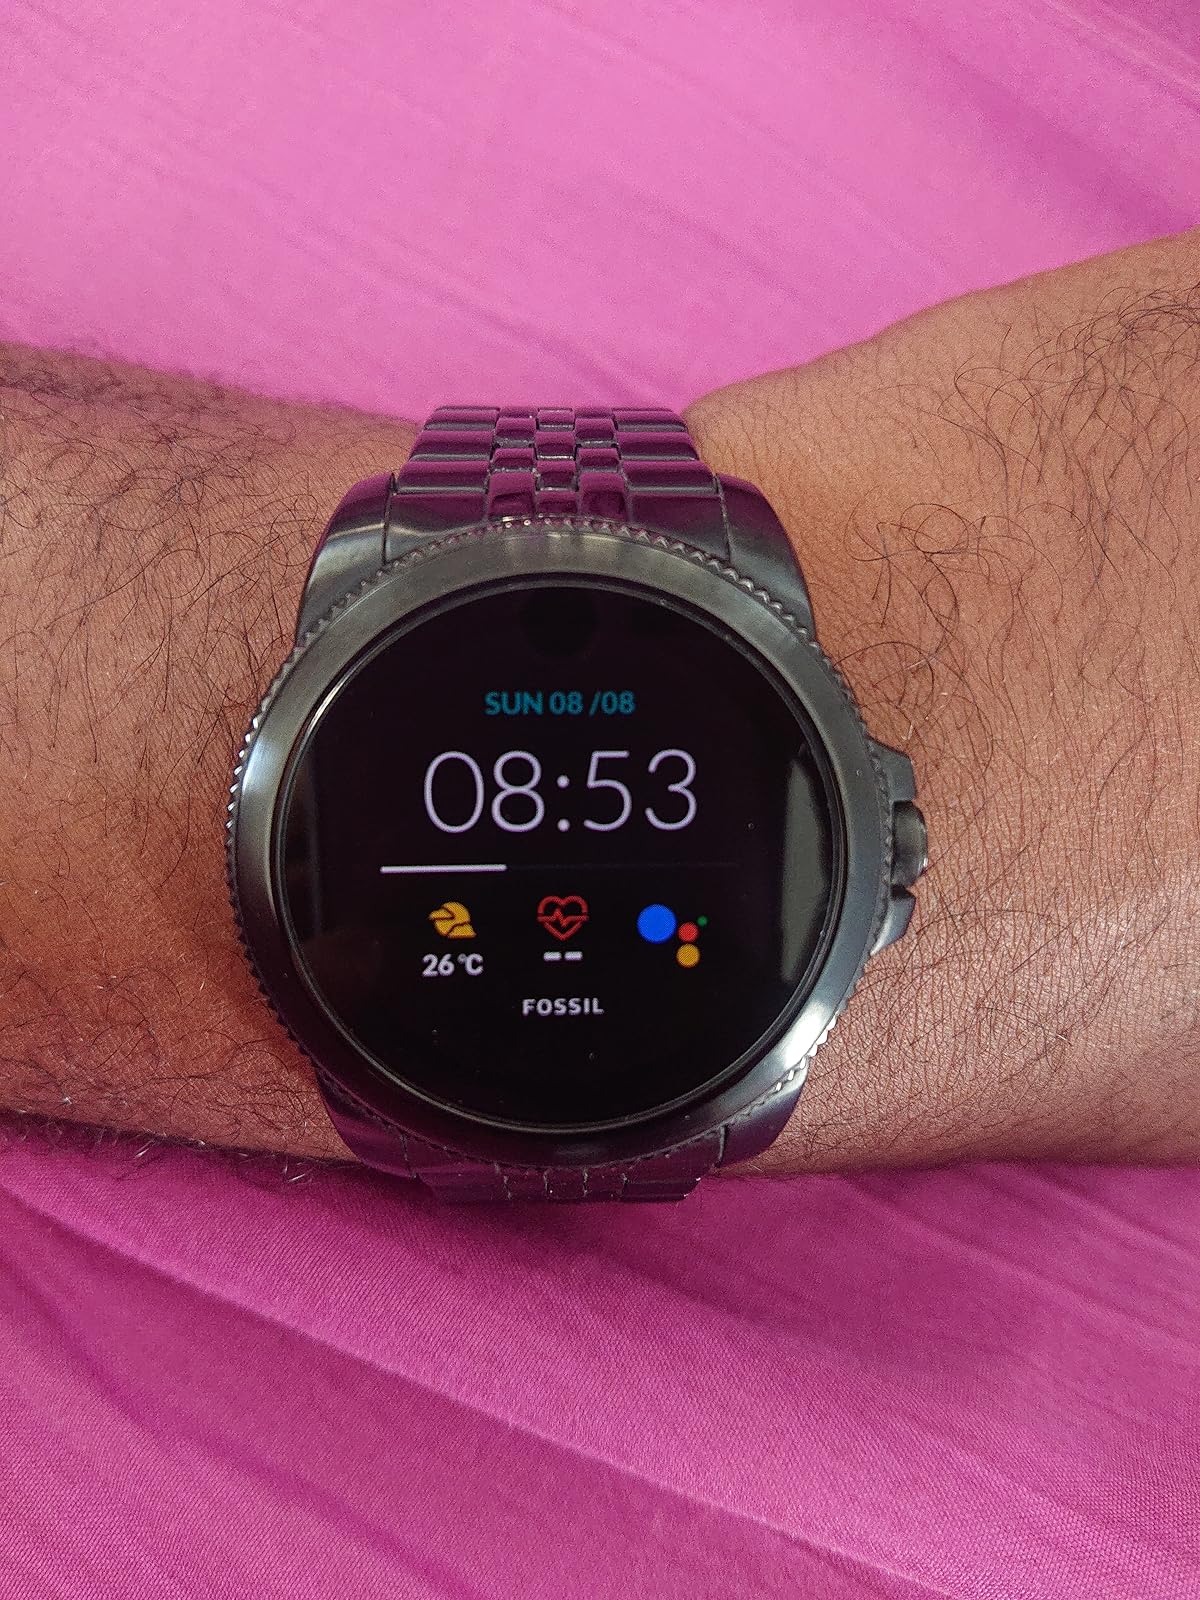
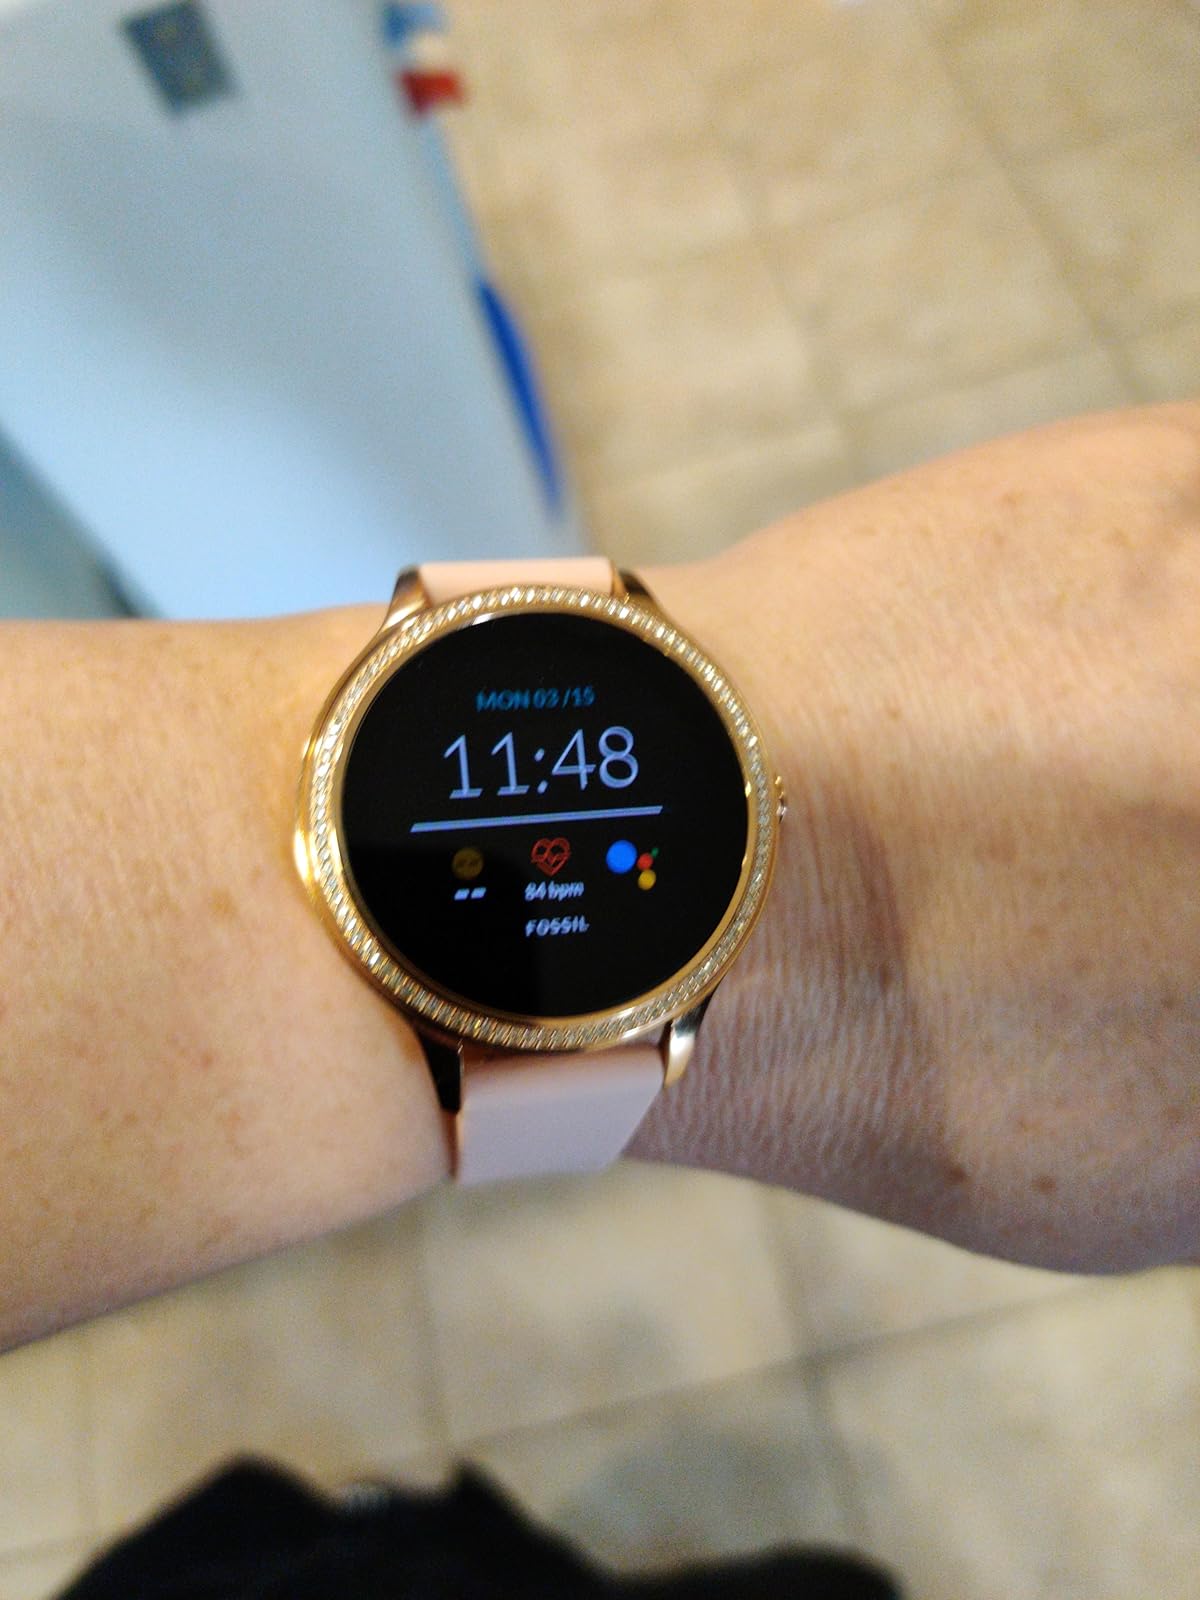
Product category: smartwatch
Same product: no